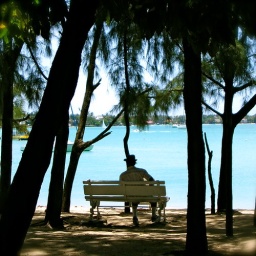
A man sitting by the beach of Flic en Flac, on the Western coast of Mauritius.